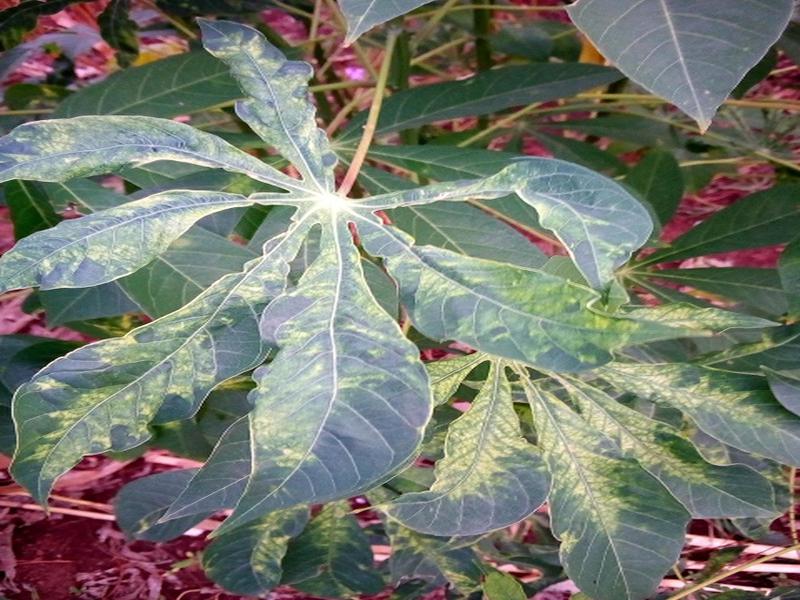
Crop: cassava
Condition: mosaic_disease